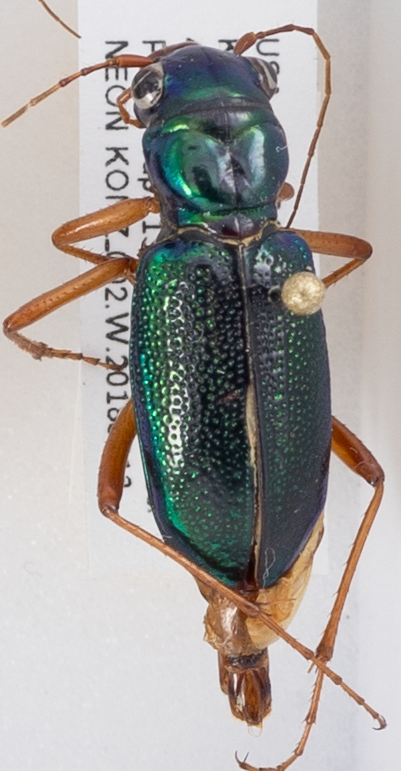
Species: Tetracha virginica
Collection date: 2018-08-13
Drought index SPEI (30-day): -0.32
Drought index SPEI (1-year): -2.09
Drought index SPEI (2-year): -1.28